Vulcano

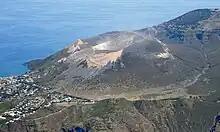
Aerial view of the Fossa cone

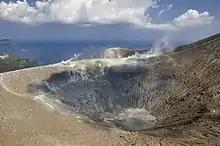
The Gran Cratere

The Ancient Greeks named this island "Therasía" (Θηρασία) and "Thérmessa" (Θέρμεσσα, source of heat). The island appeared in their myths as the private foundry of the Olympian god Hephaestus, the patron of blacksmiths. Their myths noted two more of his foundries, at Etna and Olympus. Strabo also mentions Thermessa as "sacred place of Hephaestus" (ἱερὰ Ἡφαίστου), but it is not certain whether this was a third name for the island, or merely an adjective.